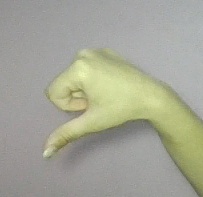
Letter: waw